Merrythought

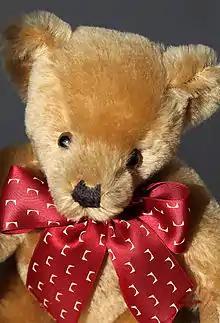
A Merrythought teddy bear from the 2000s, made with mohair and with a bow decorated with Iron Bridges.

Merrythought was founded in 1930 by Gordon Holmes and George H. Laxton, with the first catalogue in 1931. The company hired AC Janisch who had been in charge of sales at J. K. Farnell as well as two former employees of Chad Valley, Clifton James Rendle and Florence May Attwood, with Attwood producing the company's first catalogue – an imaginative range of 32 toys including the first Merrythought teddy bear 'Magnet' ('M' series). Perhaps Merrythought's most famous individual bear was "Mr Whoppit", the mascot of land and water speed record breaker Donald Campbell. The company first produced teddy bears based on the "Woppit" character (a teddy bear himself) from the Robin comic in 1956.